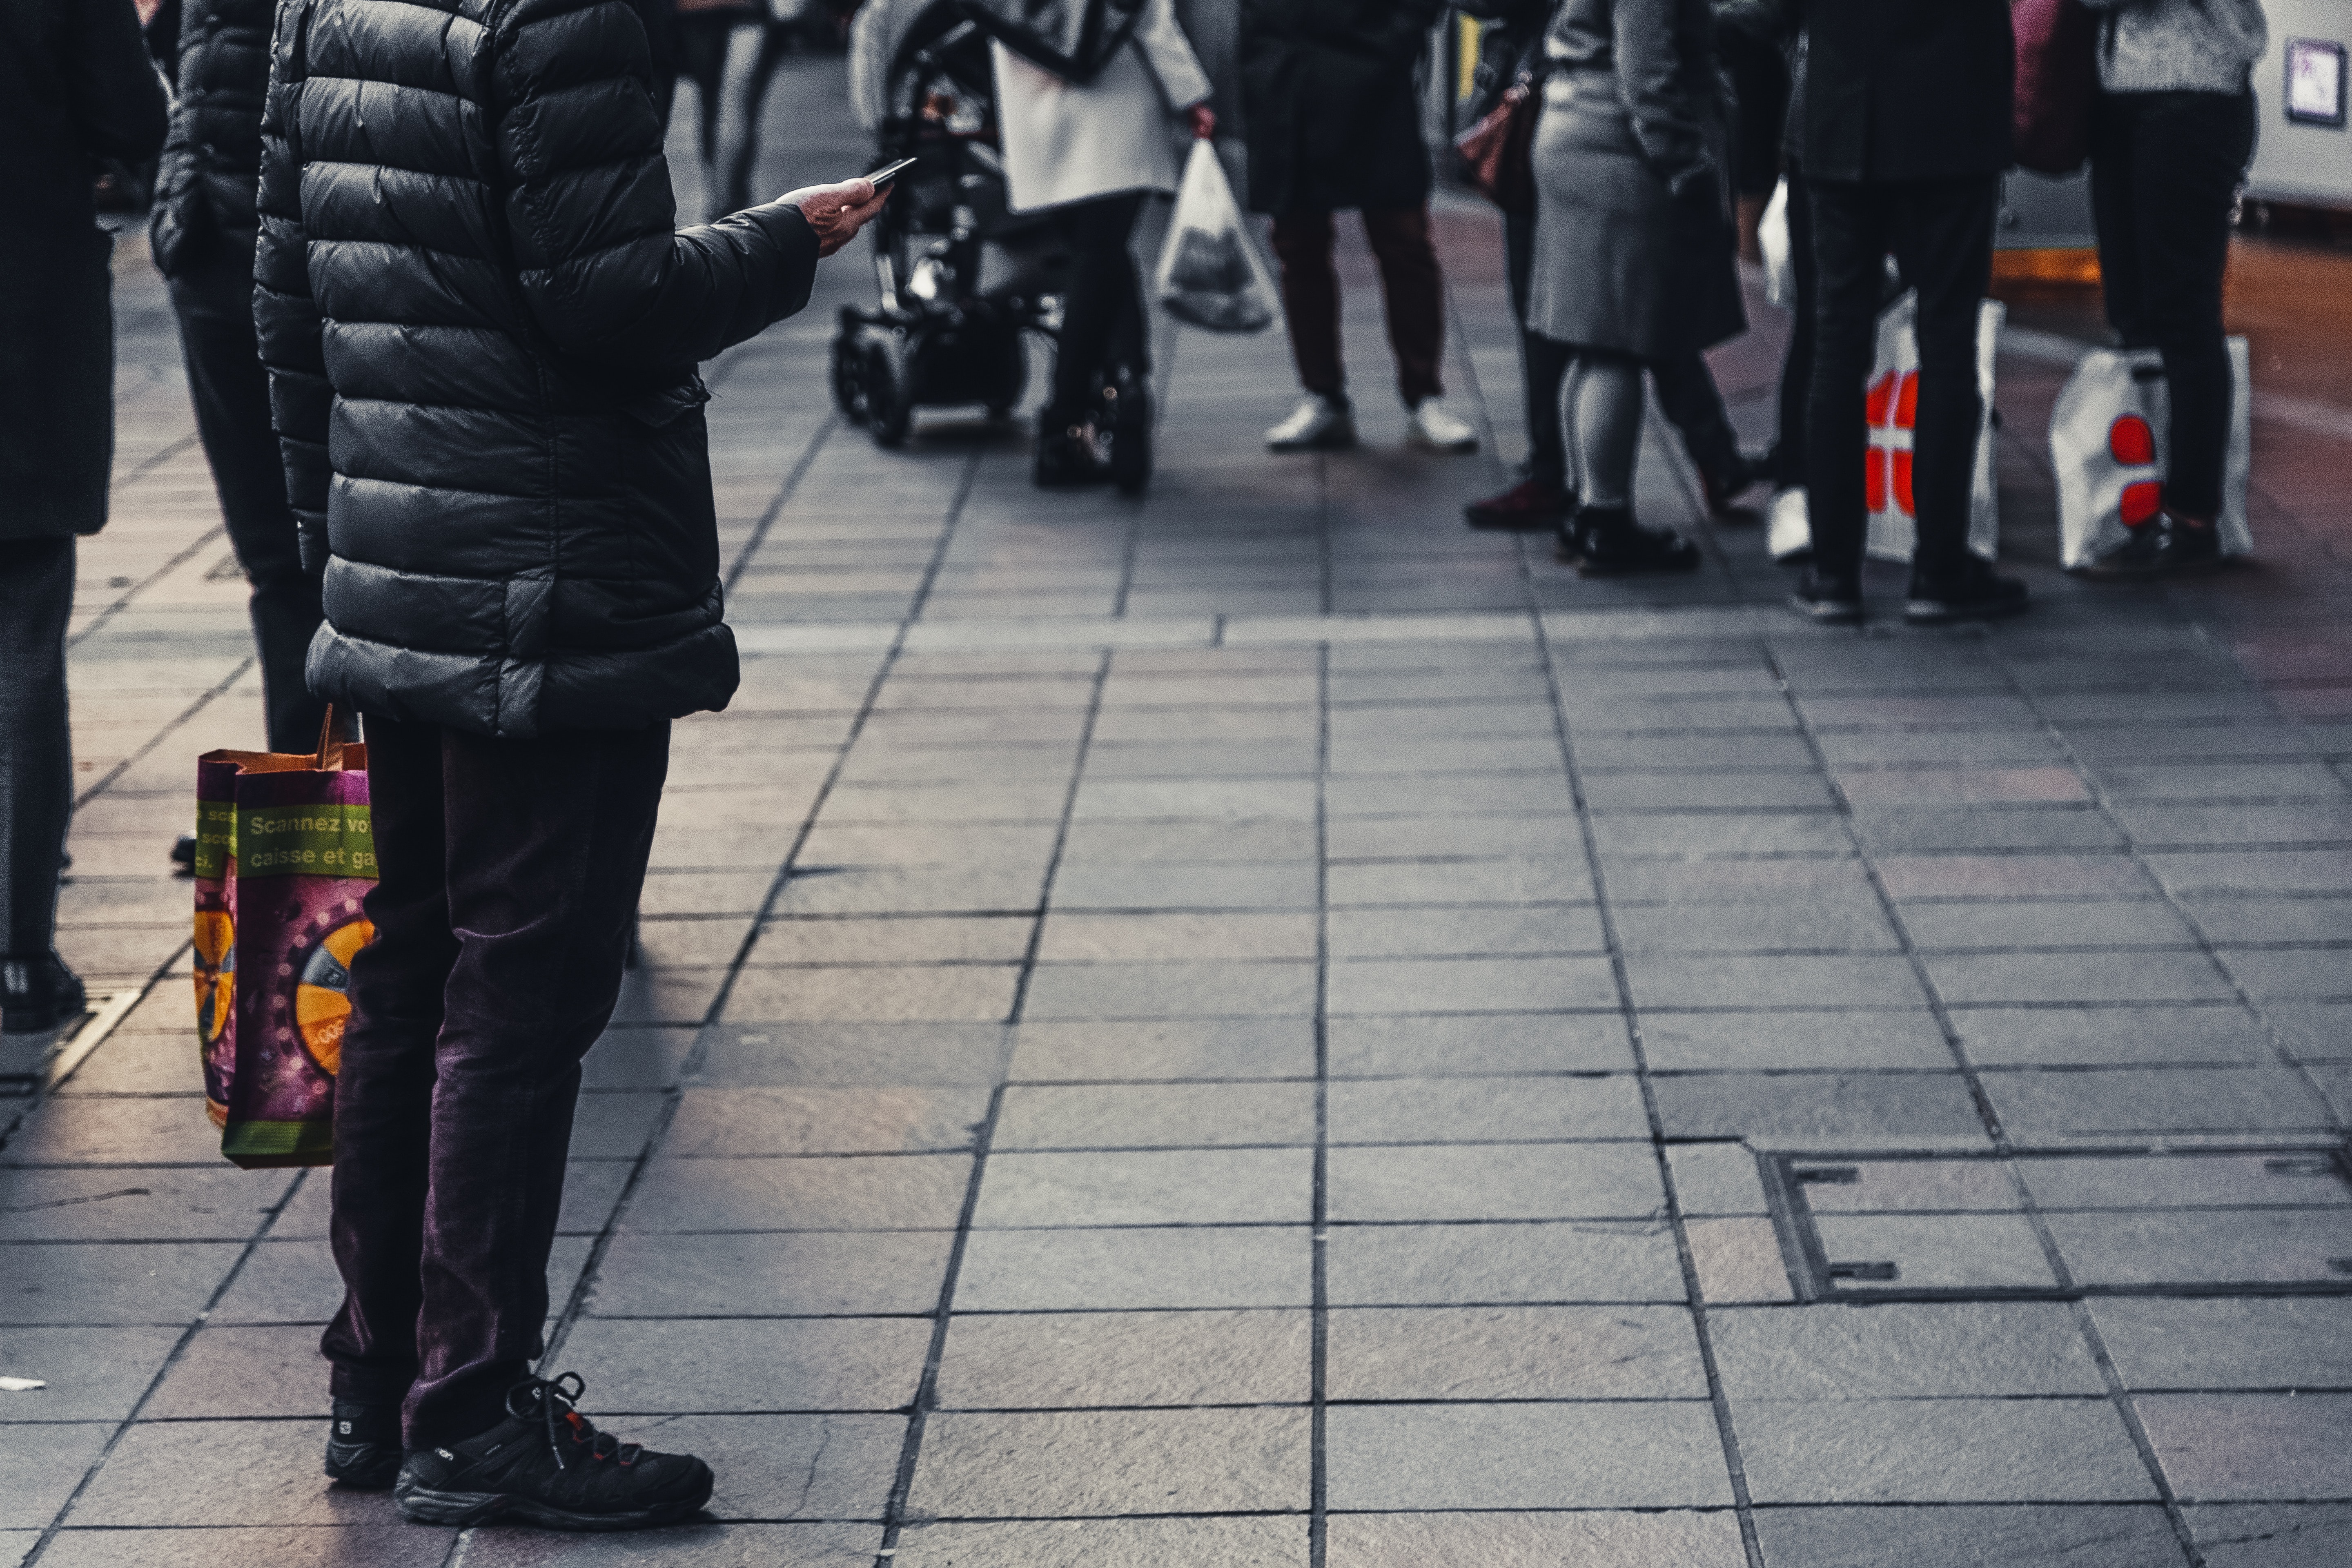
public space, snapshot, sidewalk, street, pedestrian, standing, road surface, urban area, leg, city, road, walking, jeans, vehicle, asphalt